Eurofighter Typhoon

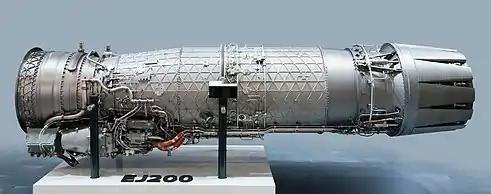
EJ200 engine on display at Paris Air Show 2013

The Typhoon Direct Voice Input (DVI) system uses a speech recognition module (SRM), developed by Smiths Aerospace and Computing Devices. It was the first production DVI system used in a military cockpit. DVI provides the pilot with an additional natural mode of command and control over approximately 26 non-critical cockpit functions to reduce pilot workload, improve aircraft safety, and expand mission capabilities. An important step in the development of the DVI occurred in 1987 when Texas Instruments completed the TMS-320-C30, a digital signal processor, enabling reductions in the size and system complexity required. The project was given the go-ahead in July 1997 with development carried out on the Eurofighter Active Cockpit Simulator at Warton. The DVI system is speaker-dependent, requiring each pilot to create a template. It is not used for safety-critical or weapon-critical tasks, such as weapon release or lowering of the undercarriage. Voice commands are confirmed by visual or aural feedback, and serves to reduce pilot workload. All functions are also achievable by means of a conventional button-press or soft-key selections; functions include display management, communications, and management of various systems. EADS Defence and Security in Spain has worked on a new non-template DVI module to allow for continuous speech recognition, speaker voice recognition with common databases (e.g. British English, American English, etc.) and other improvements.